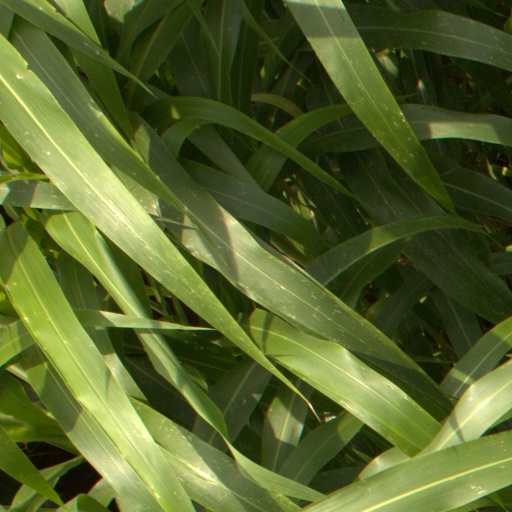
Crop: sorghum